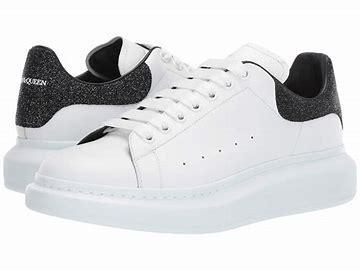
Brand: Alexander
Model: McQueen Alexander Mcqueen Oversized